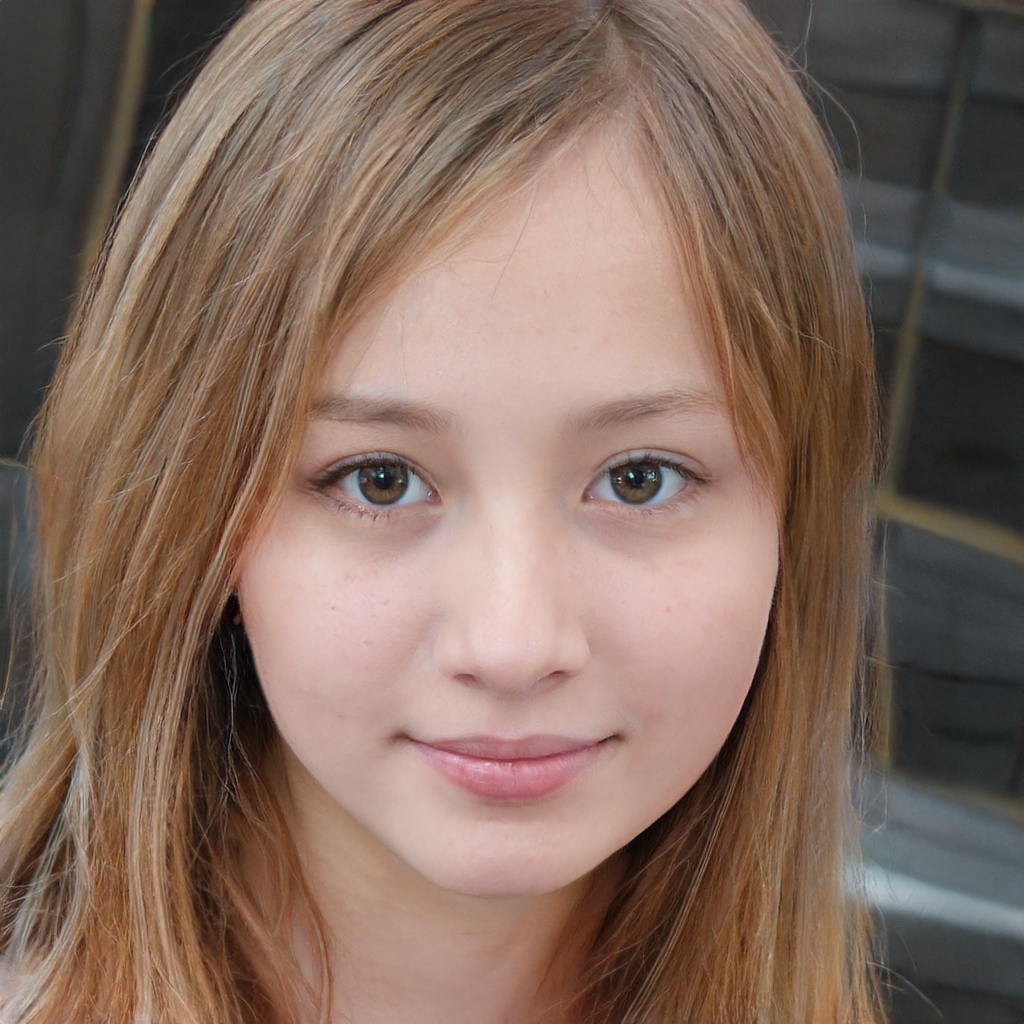
Gender: Female